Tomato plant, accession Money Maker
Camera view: vertical (180 deg); turntable rotation: 330 degrees
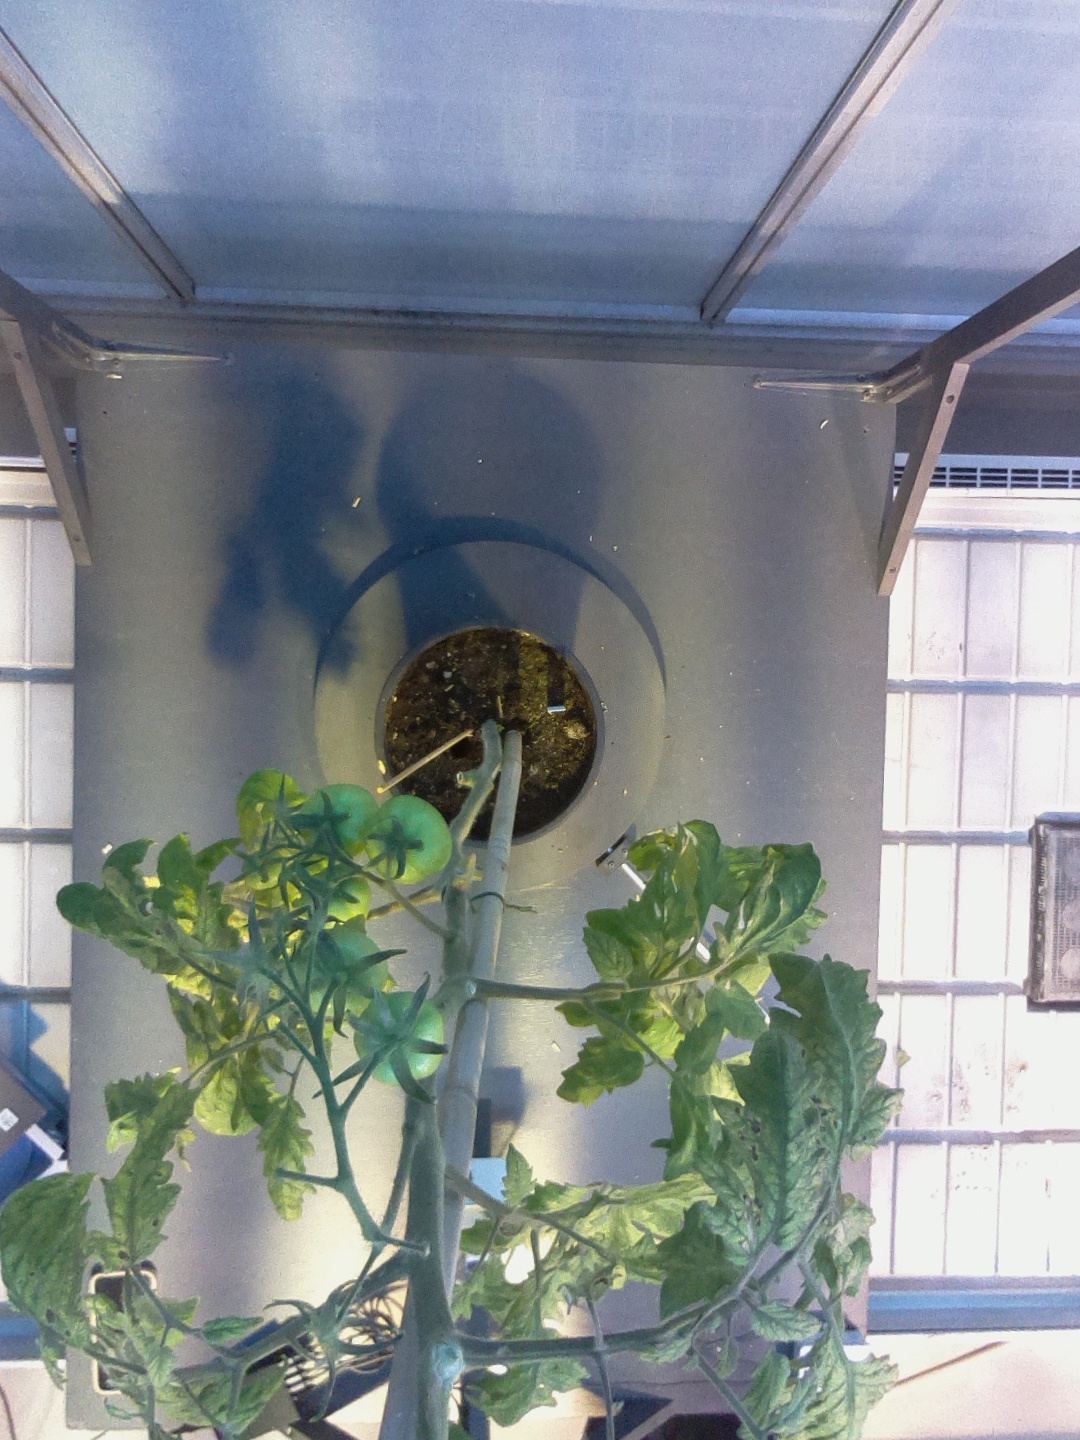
BBCH growth stage 79: 90% -100% of final fruit size